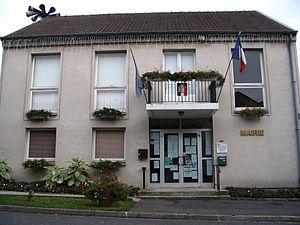
La mairie de Couilly-Pont-aux-Dames, Seine-et-Marne, France.